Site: brandenburg
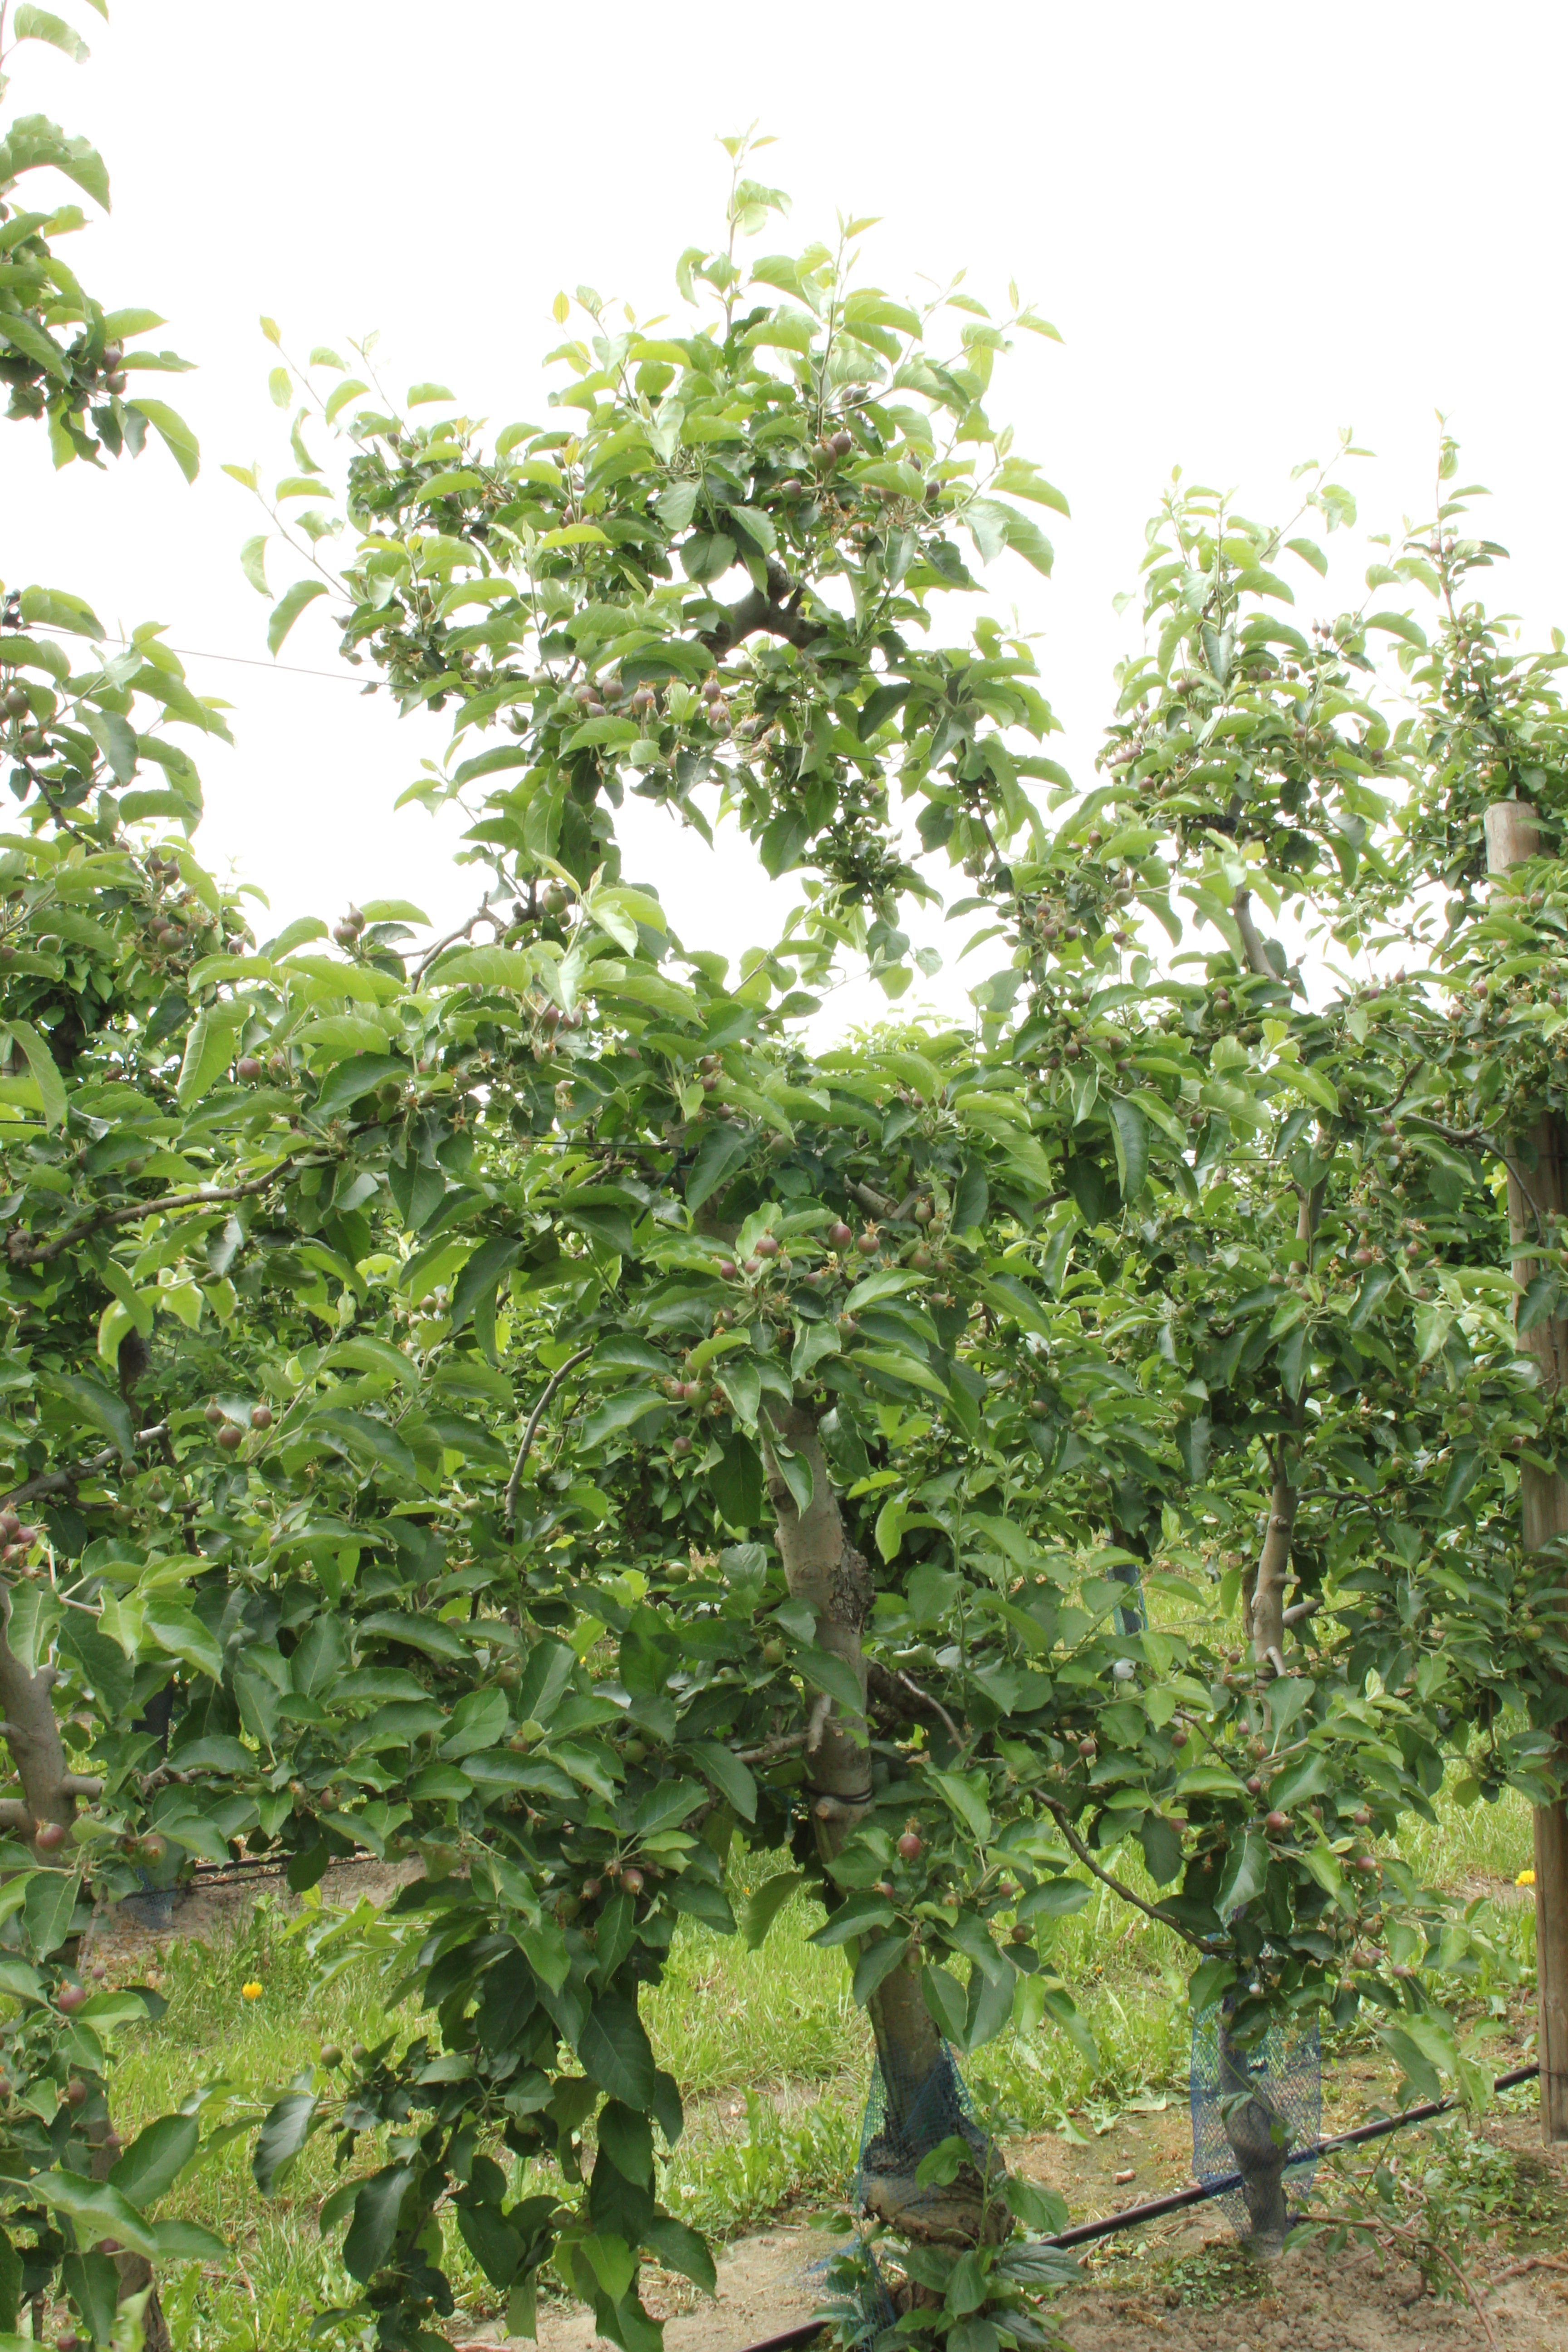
Growth stage (BBCH 72): Development of fruit